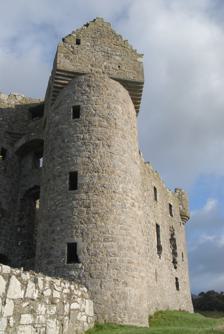
Building: Monea castle
Country: Ireland
Year built: 1622
Castle in County Fermanagh, Northern Ireland 54°23′35″N 7°44′53″W / 54.393°N 7.748°W / 54.393; -7.748 Monea Castle is a castle in Monea , County Fermanagh , Northern Ireland . It is a State Care Historic Monument sited in the townland of Castletown Monea , in Fermanagh District Council area, at grid ref: H1647 4937. Monea Castle in 2006 History Monea Castle is situated where a Maguire castle would have been based prior to the Plantation and a crannog is still visible. Building began in 1616. It had a bawn built later, in 1622. It was attacked by Rory Maguire during the Irish Rebellion of 1641 when the castle was sheltering Protestant settlers. See also Castles in Northern Ireland See Bill Wilsdon's "Plantation Castles on the Erne" for more information Notes